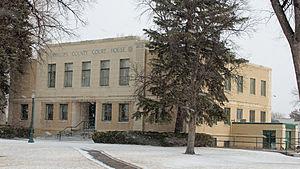
La ville de Holyoke est le siège du comté de Phillips, situé dans l’État du Colorado, aux États-Unis. Sa population s’élevait à 2 313 habitants lors du recensement de 2010, estimée à 2 213 habitants en 2016.
Le comté de Phillips est un comté du Colorado. Son chef-lieu est Holyoke. Les autres municipalités du comté sont Haxtun et Paoli.